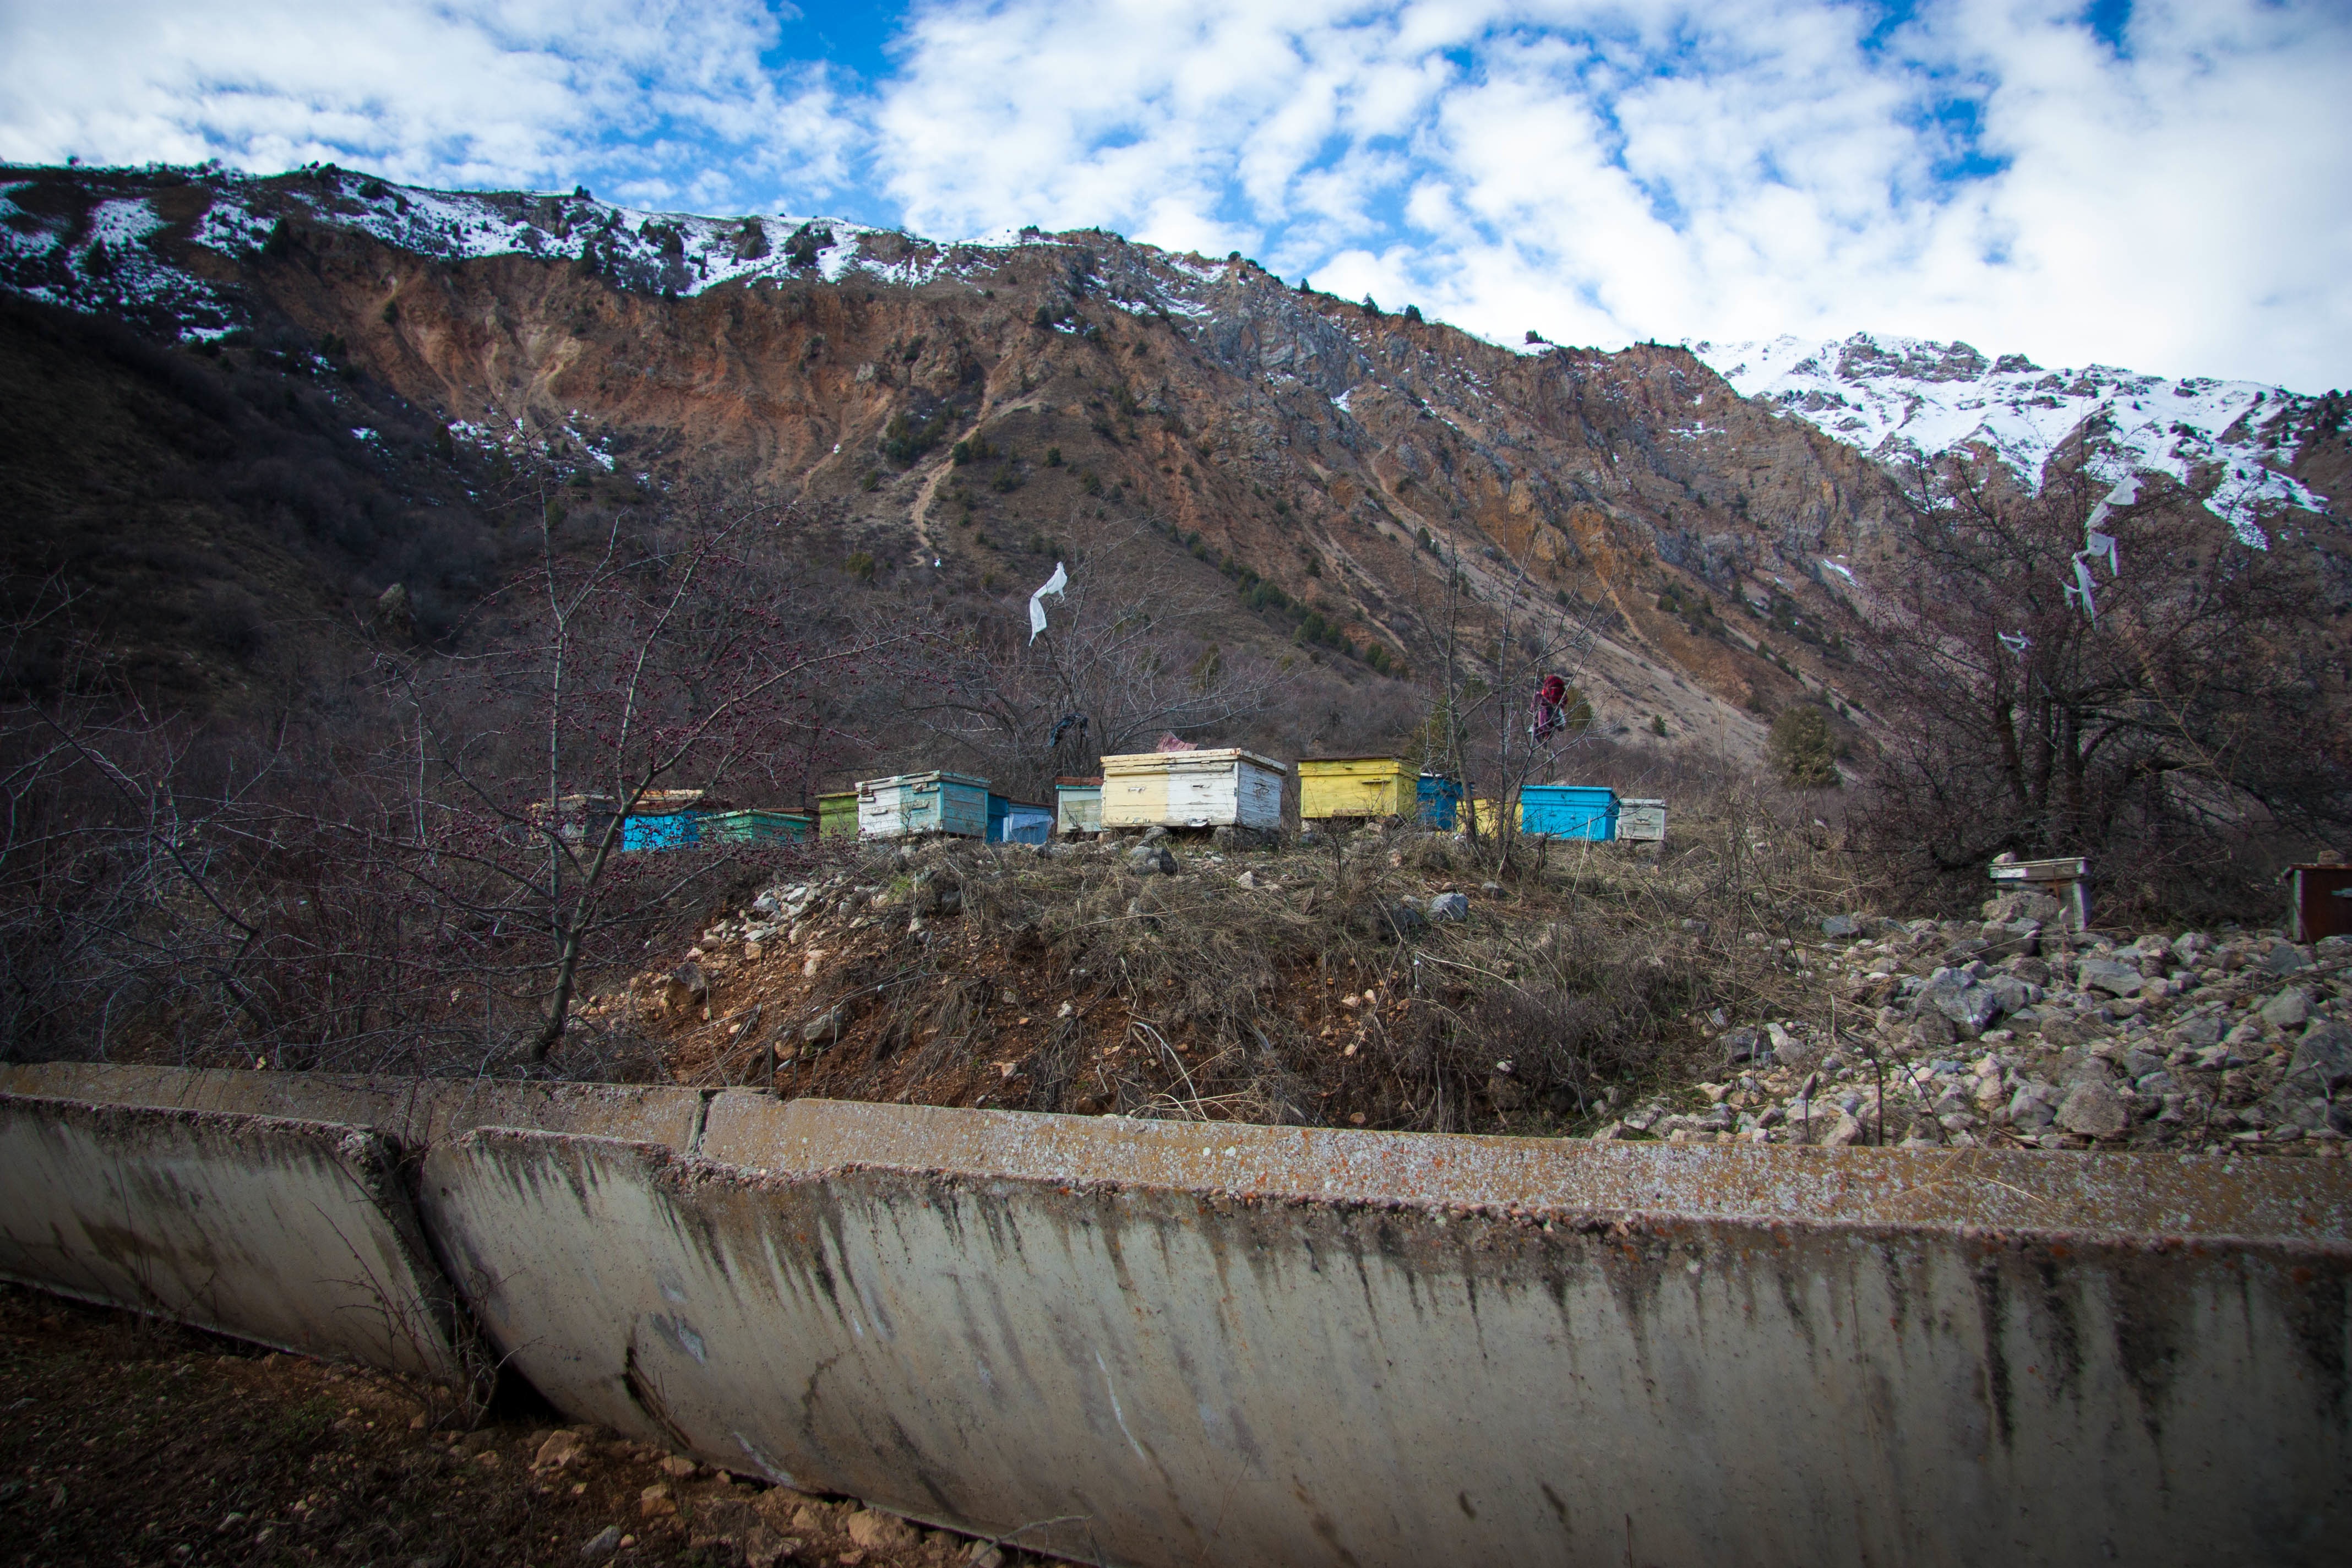
water, mountain, geology, infrastructure, geological phenomenon